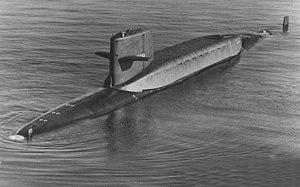
La classe George Washington est une classe de cinq sous-marins sous-marin nucléaire lanceur d'engins de l'US Navy construits entre 1958 et 1961. C'est la première classe de sous-marin en occident capable de lancer des missiles mer-sol balistiques stratégiques nucléaires. Elle représente le début de la dissuasion nucléaire sous-marine américaine.